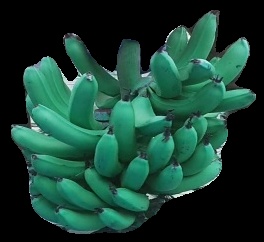
Variety: pachbale
Grade: grade3